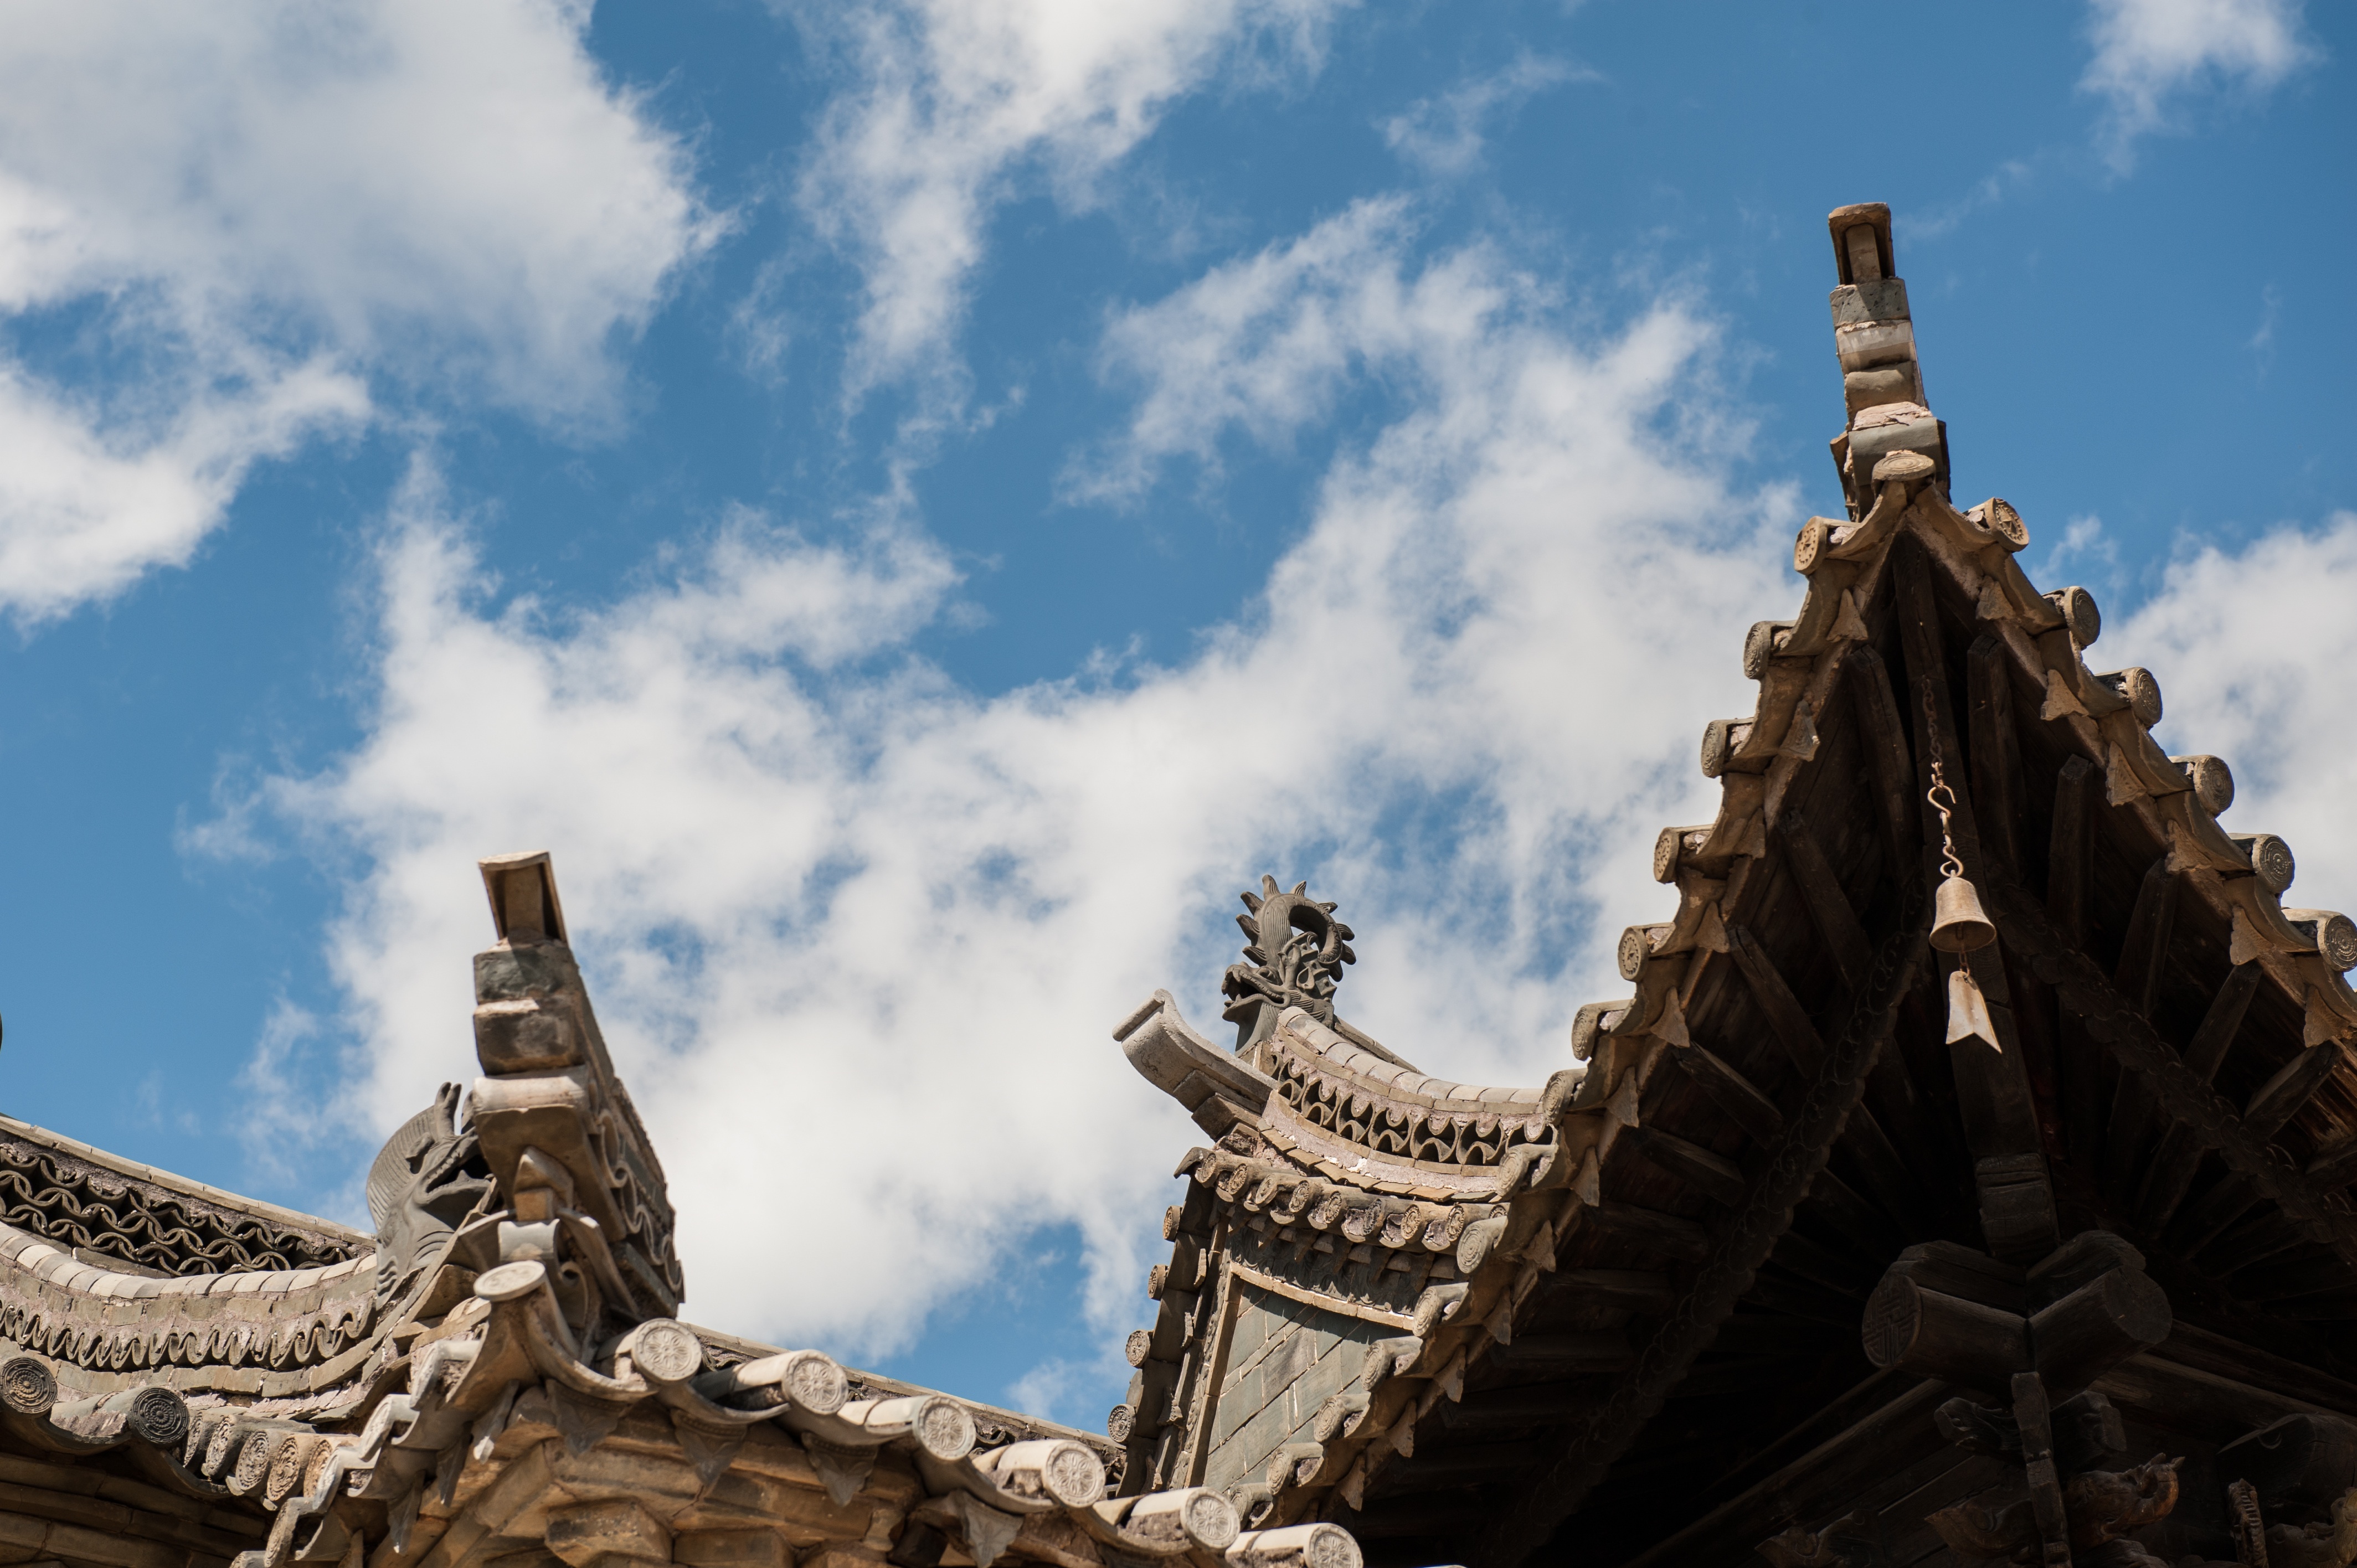
sky, landmark, building, tower, spire, tourism, temple, place of worship, travel